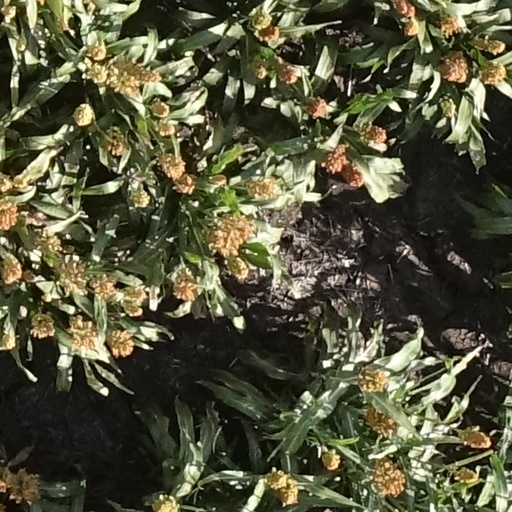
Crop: sorghum